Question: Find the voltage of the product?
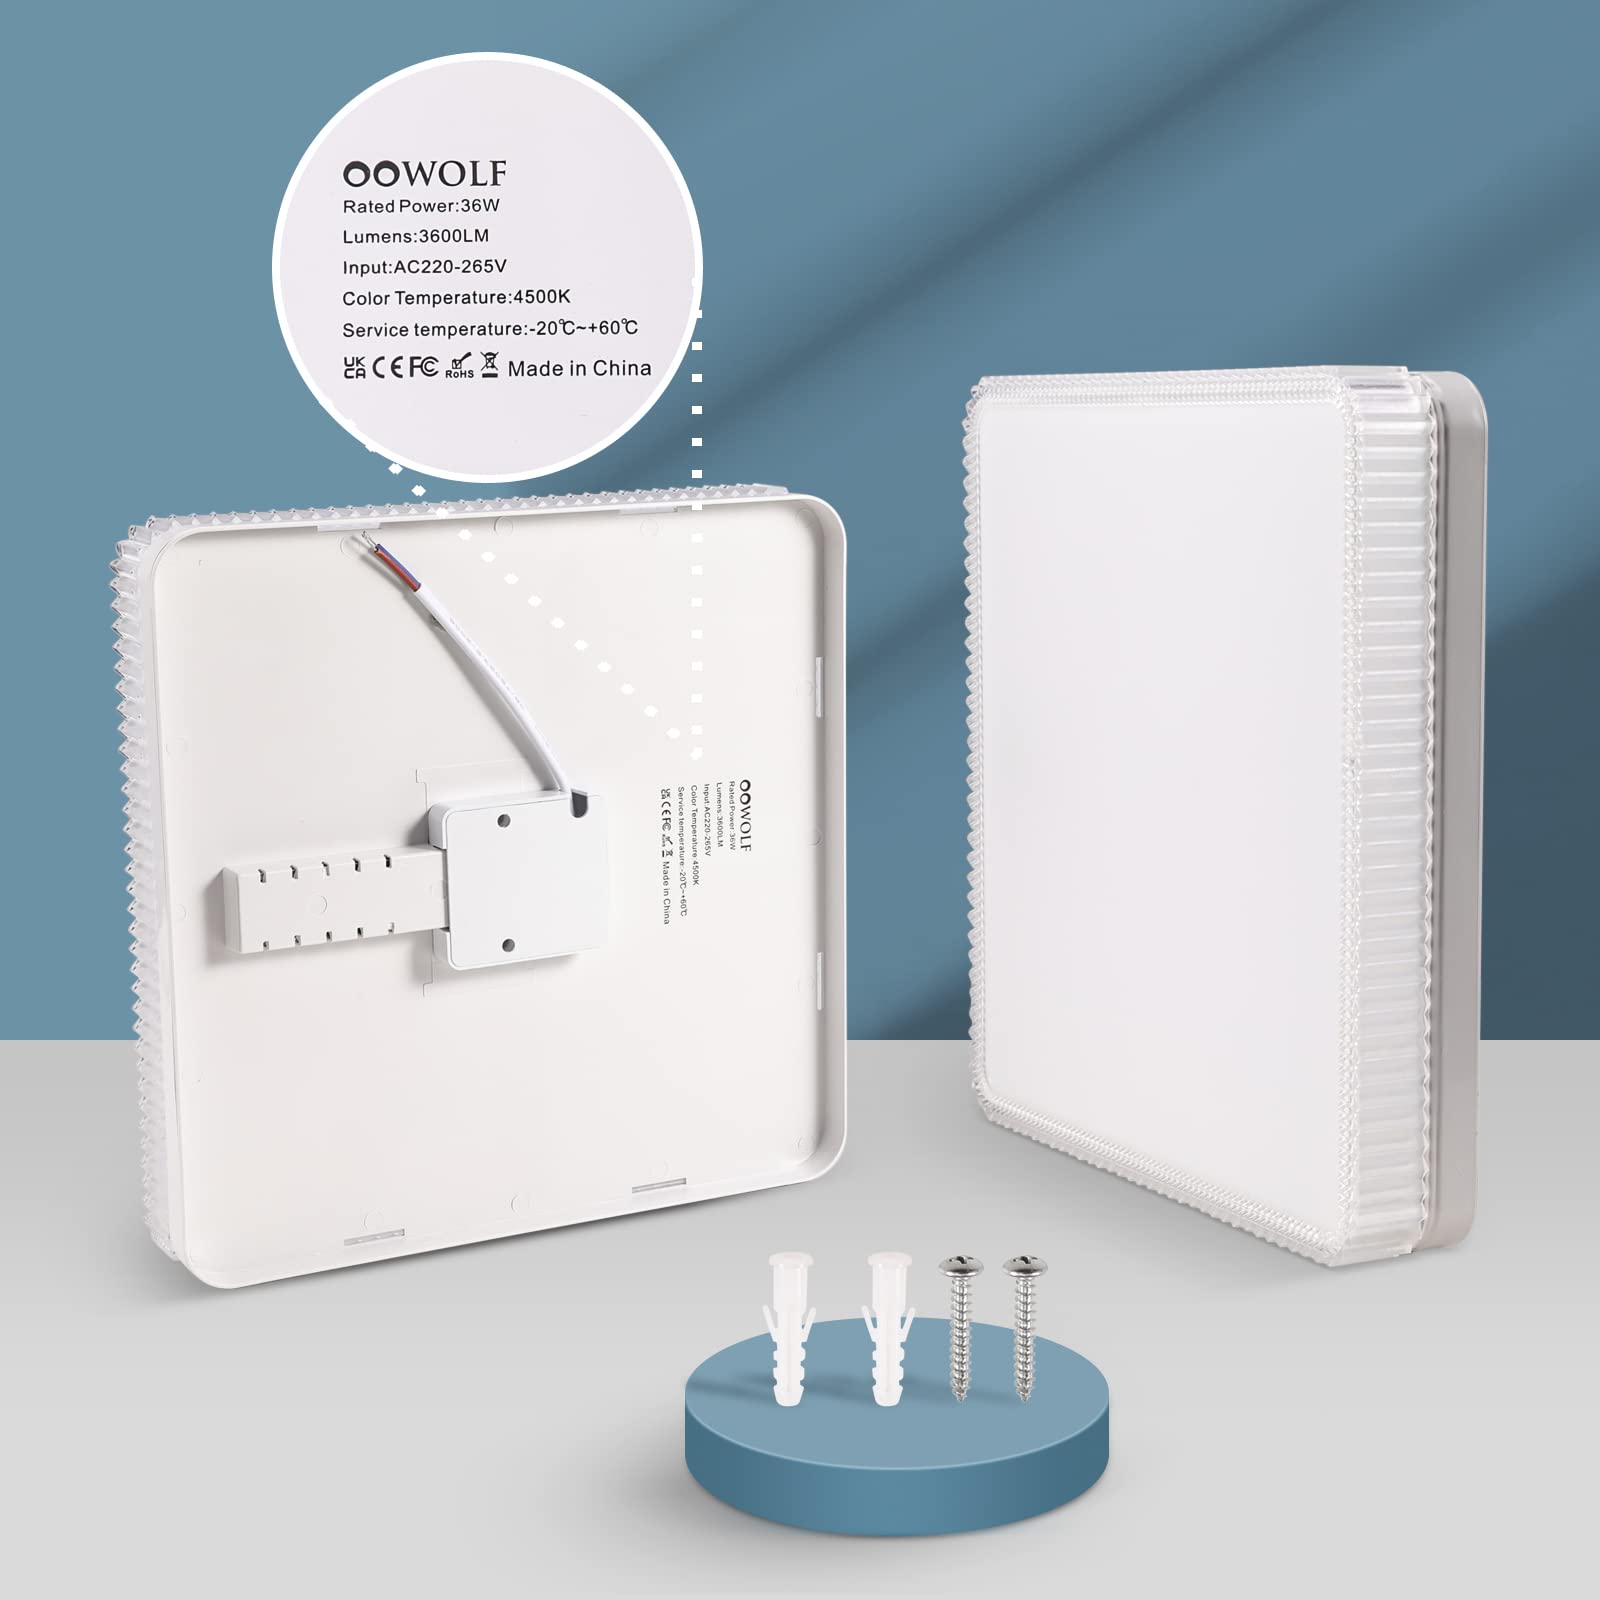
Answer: [220.0, 265.0] volt